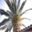
Label: palm_tree